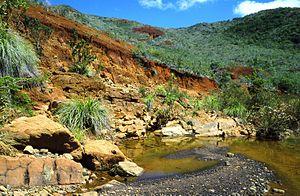
Un creek riche en oxydes de fer et en Nickel notemment, dans le Sud de la Nouvelle-Calédonie
La Nouvelle-Calédonie est une collectivité française composée d'un ensemble d'îles et d'archipels d'Océanie, situés en mer de Corail et dans l'océan Pacifique Sud. L'île principale est la Grande Terre, longue de 400 km et comptant 64 km en sa plus grande largeur.
La Nouvelle-Calédonie, avec 18 576 km² et une ZEE de 1 450 000 km², occupe une position moyenne entre le géant continental australien et les petites îles de la Mélanésie ou de Micronésie. Cette superficie en fait l'un des plus grands territoires du Pacifique Sud et le second de la France d'outre-mer, après la Guyane. Sa surface émergée est à peu près aussi étendue que la Picardie ou que la Basse-Normandie.